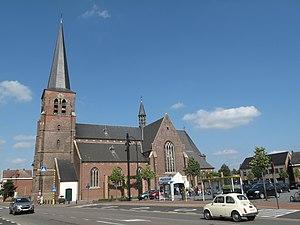
Dessel est une commune néerlandophone de Belgique située en Région flamande dans la province d'Anvers.